Arte para aprender la lengua mexicana

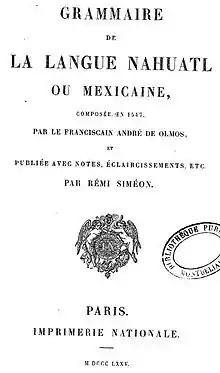
Siméon's 1875 edition.

The Arte para aprender la lengua mexicana is a grammar of the Nahuatl language in Spanish by Andrés de Olmos. It was written in Mexico in 1547, but remained in manuscript form until 1875, when it was published in Paris by Rémi Siméon under the title "Grammaire de la langue nahuatl ou mexicaine". Olmos' "Arte" is the earliest known Nahuatl grammar.